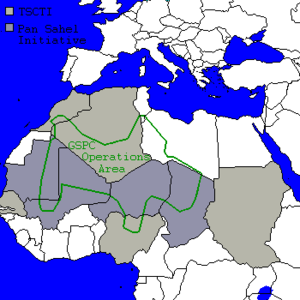
Al Qaida i det islamiske Maghreb
Al Qaidas operationsområde og lande omfattede af Pan-Sahel Initiativet.
Al Qaida i det islamiske Maghreb er en islamistisk milits, som har som mål at styrte den algeriske regering og etablere en islamisk stat. Gruppen blev etableret i 2002 og ledes af Abu Musab Abdel Wadoud. I medhold af resolution 1267 fra FNs sikkerhedsråd i 1999 blev militsen den 28. marts 2011 erklæret for at være tilknyttet Al-Qaida.